George Radosevich

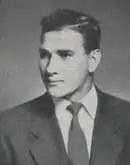
Radosevich c. 1951 at the University of Pittsburgh

George L. Radosevich (January 25, 1928 – April 4, 2016) was an American football defensive back who played for the Baltimore Colts. He played college football at the University of Pittsburgh, having previously attended Brentwood High School in Brentwood, Pennsylvania. He died of heart failure on April 4, 2016.